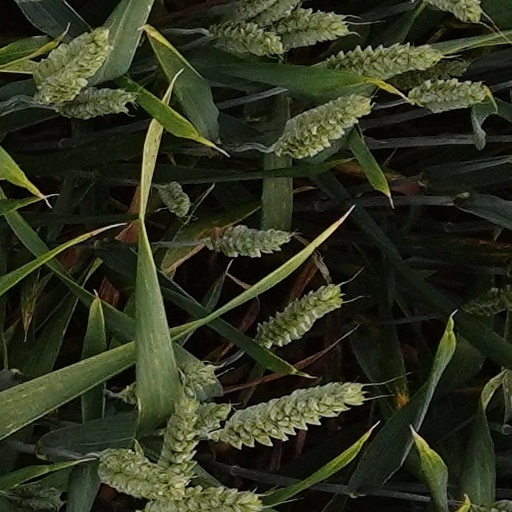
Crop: wheat